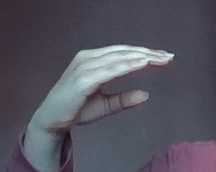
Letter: jeem